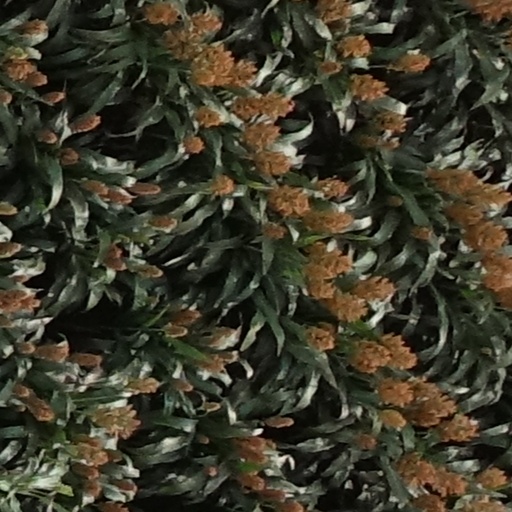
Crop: sorghum